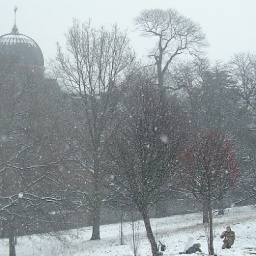
Snow in Greenwich Park: red berries on the tree